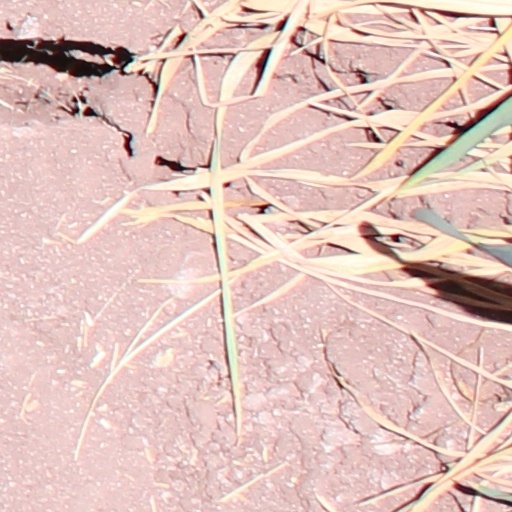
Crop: wheat